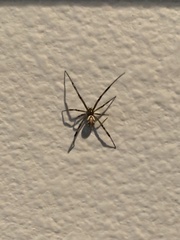
Species: Lactrodectus_hesperus